Xcalibur (ride)

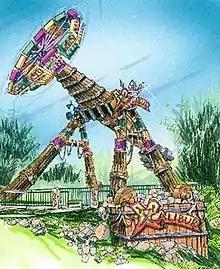
Xcalibur concept art in 2003

"Evolution" was relocated to "Six Flags St. Louis" and opened at the Missouri park in Spring 2003 as "Xcalibur". During the relocation Xcalibur received a better control panel than before and enhanced Medieval theme elements. Also each of the 16 gondolas received a sound system where the ride operator can talk during the ride and play theme music.